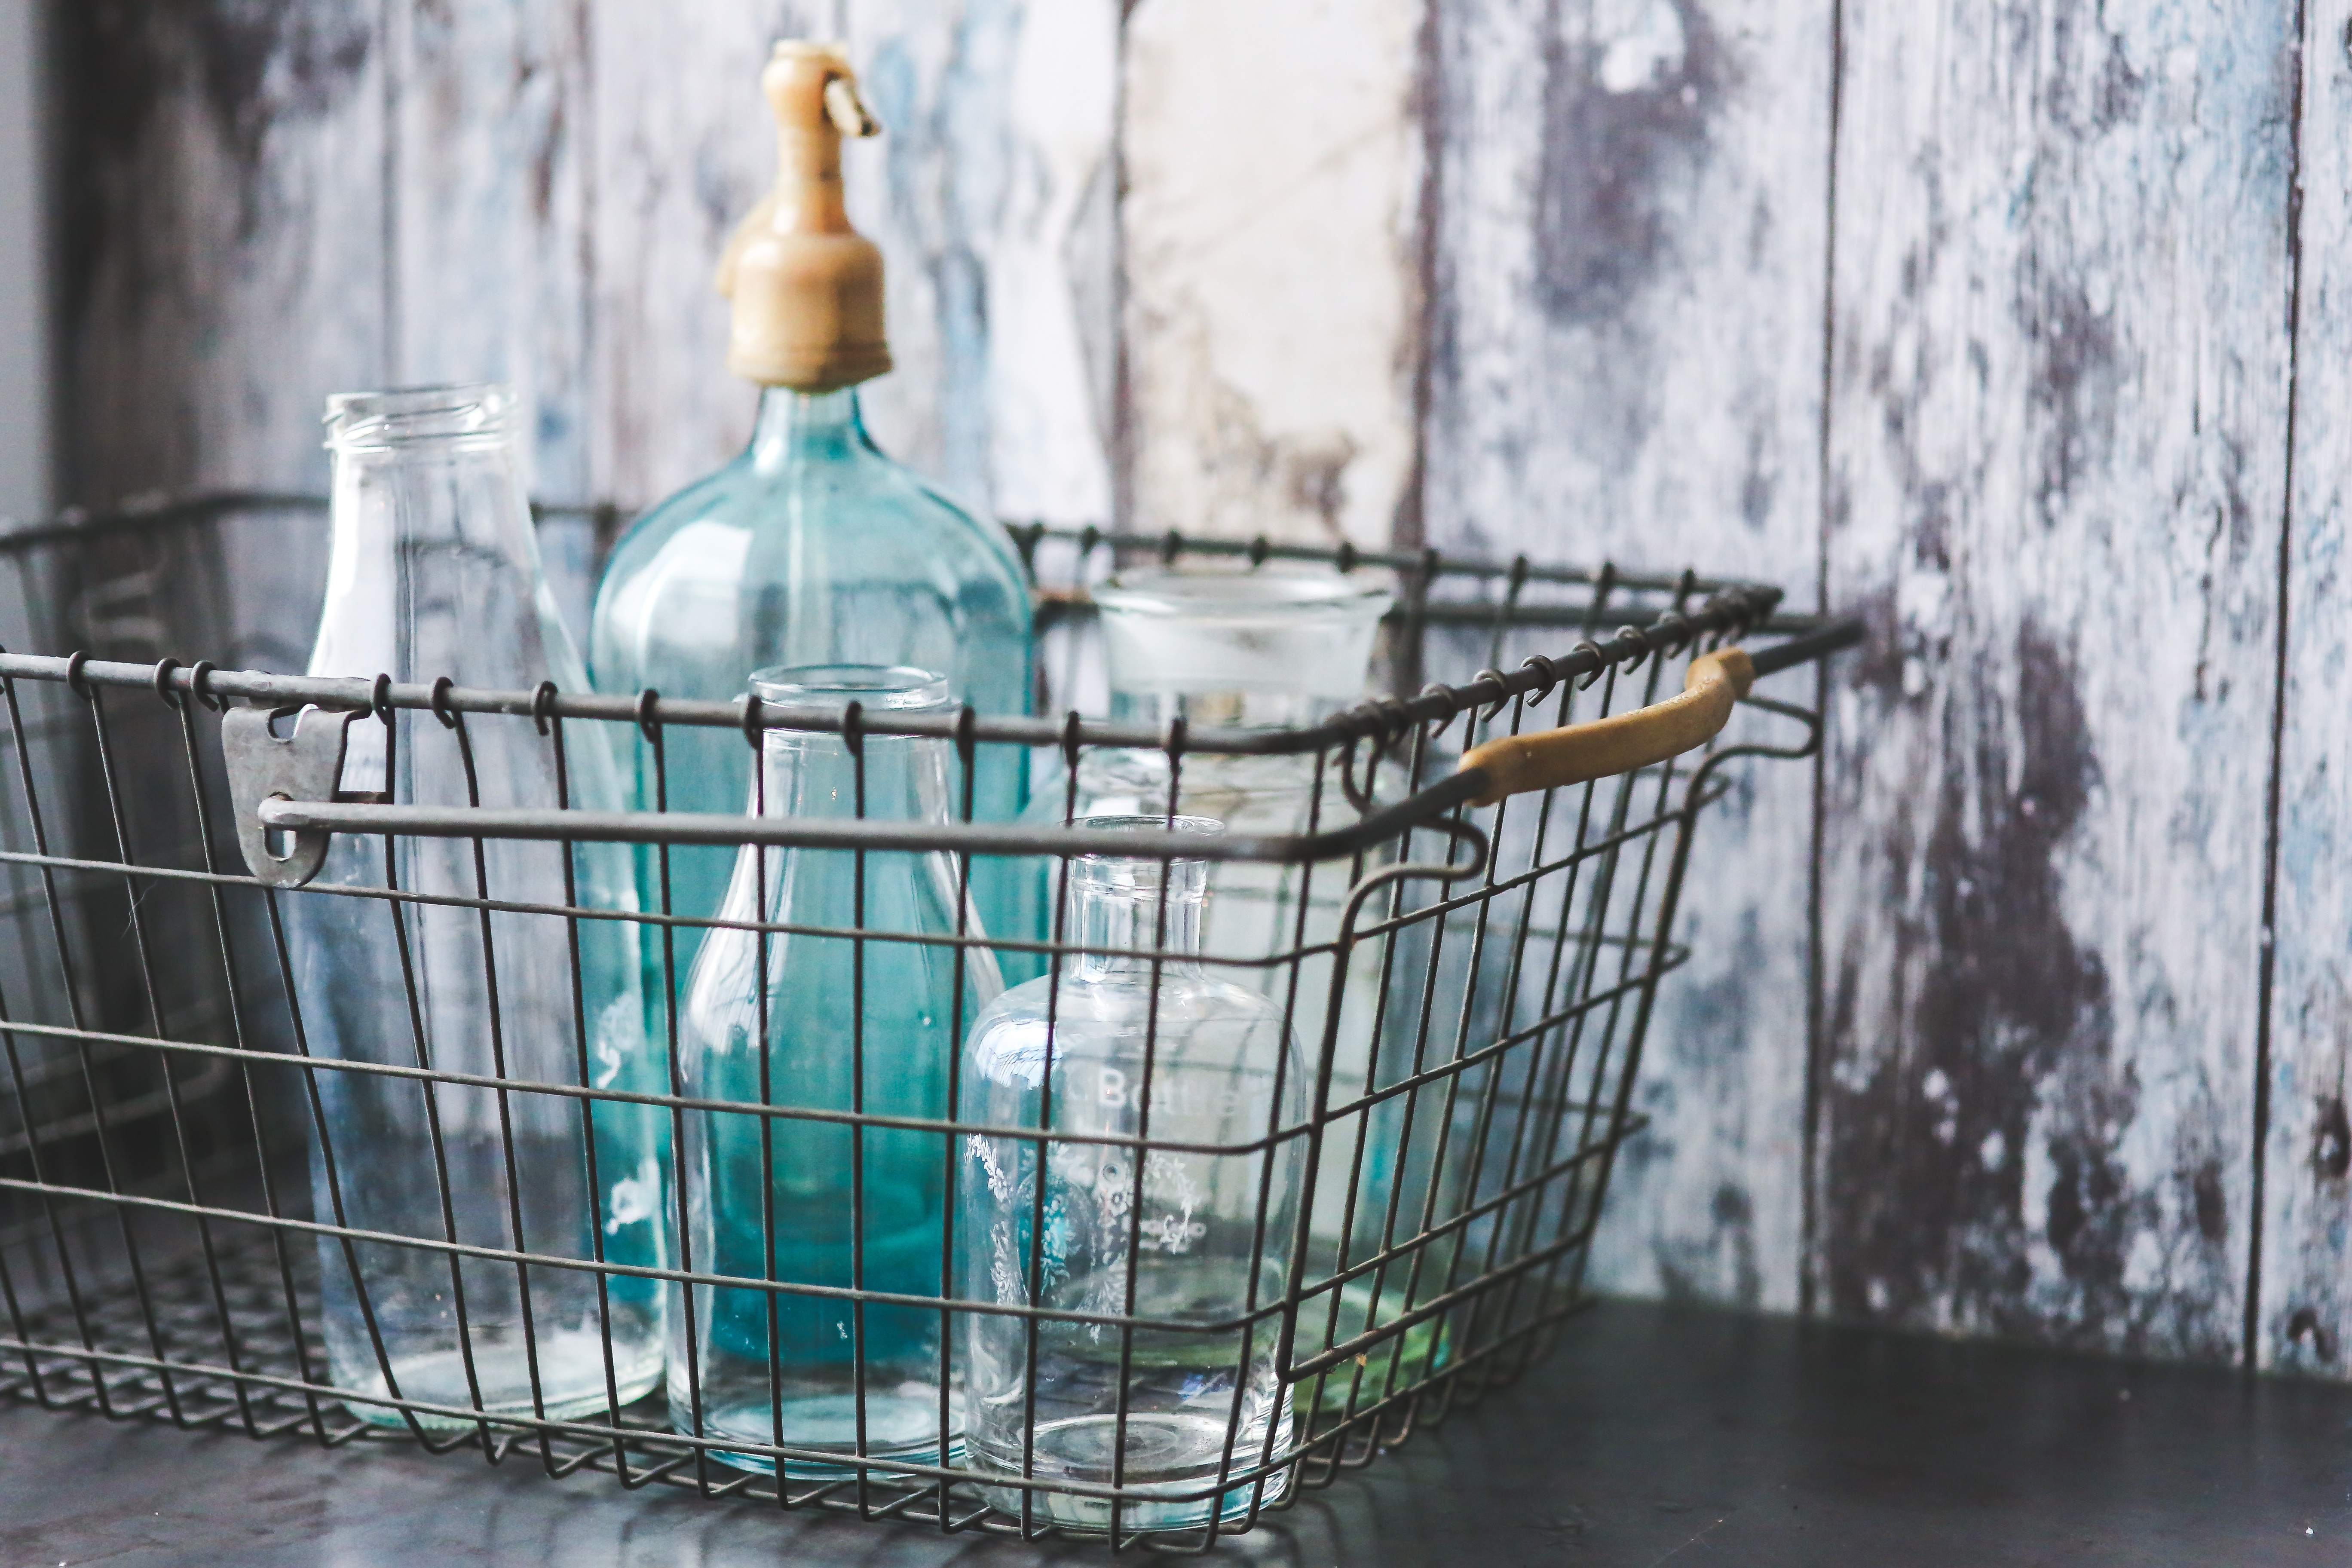
vintage, retro, old, metal, bottle, empty, basket, cage, bottles, fountain, water feature, metal basket